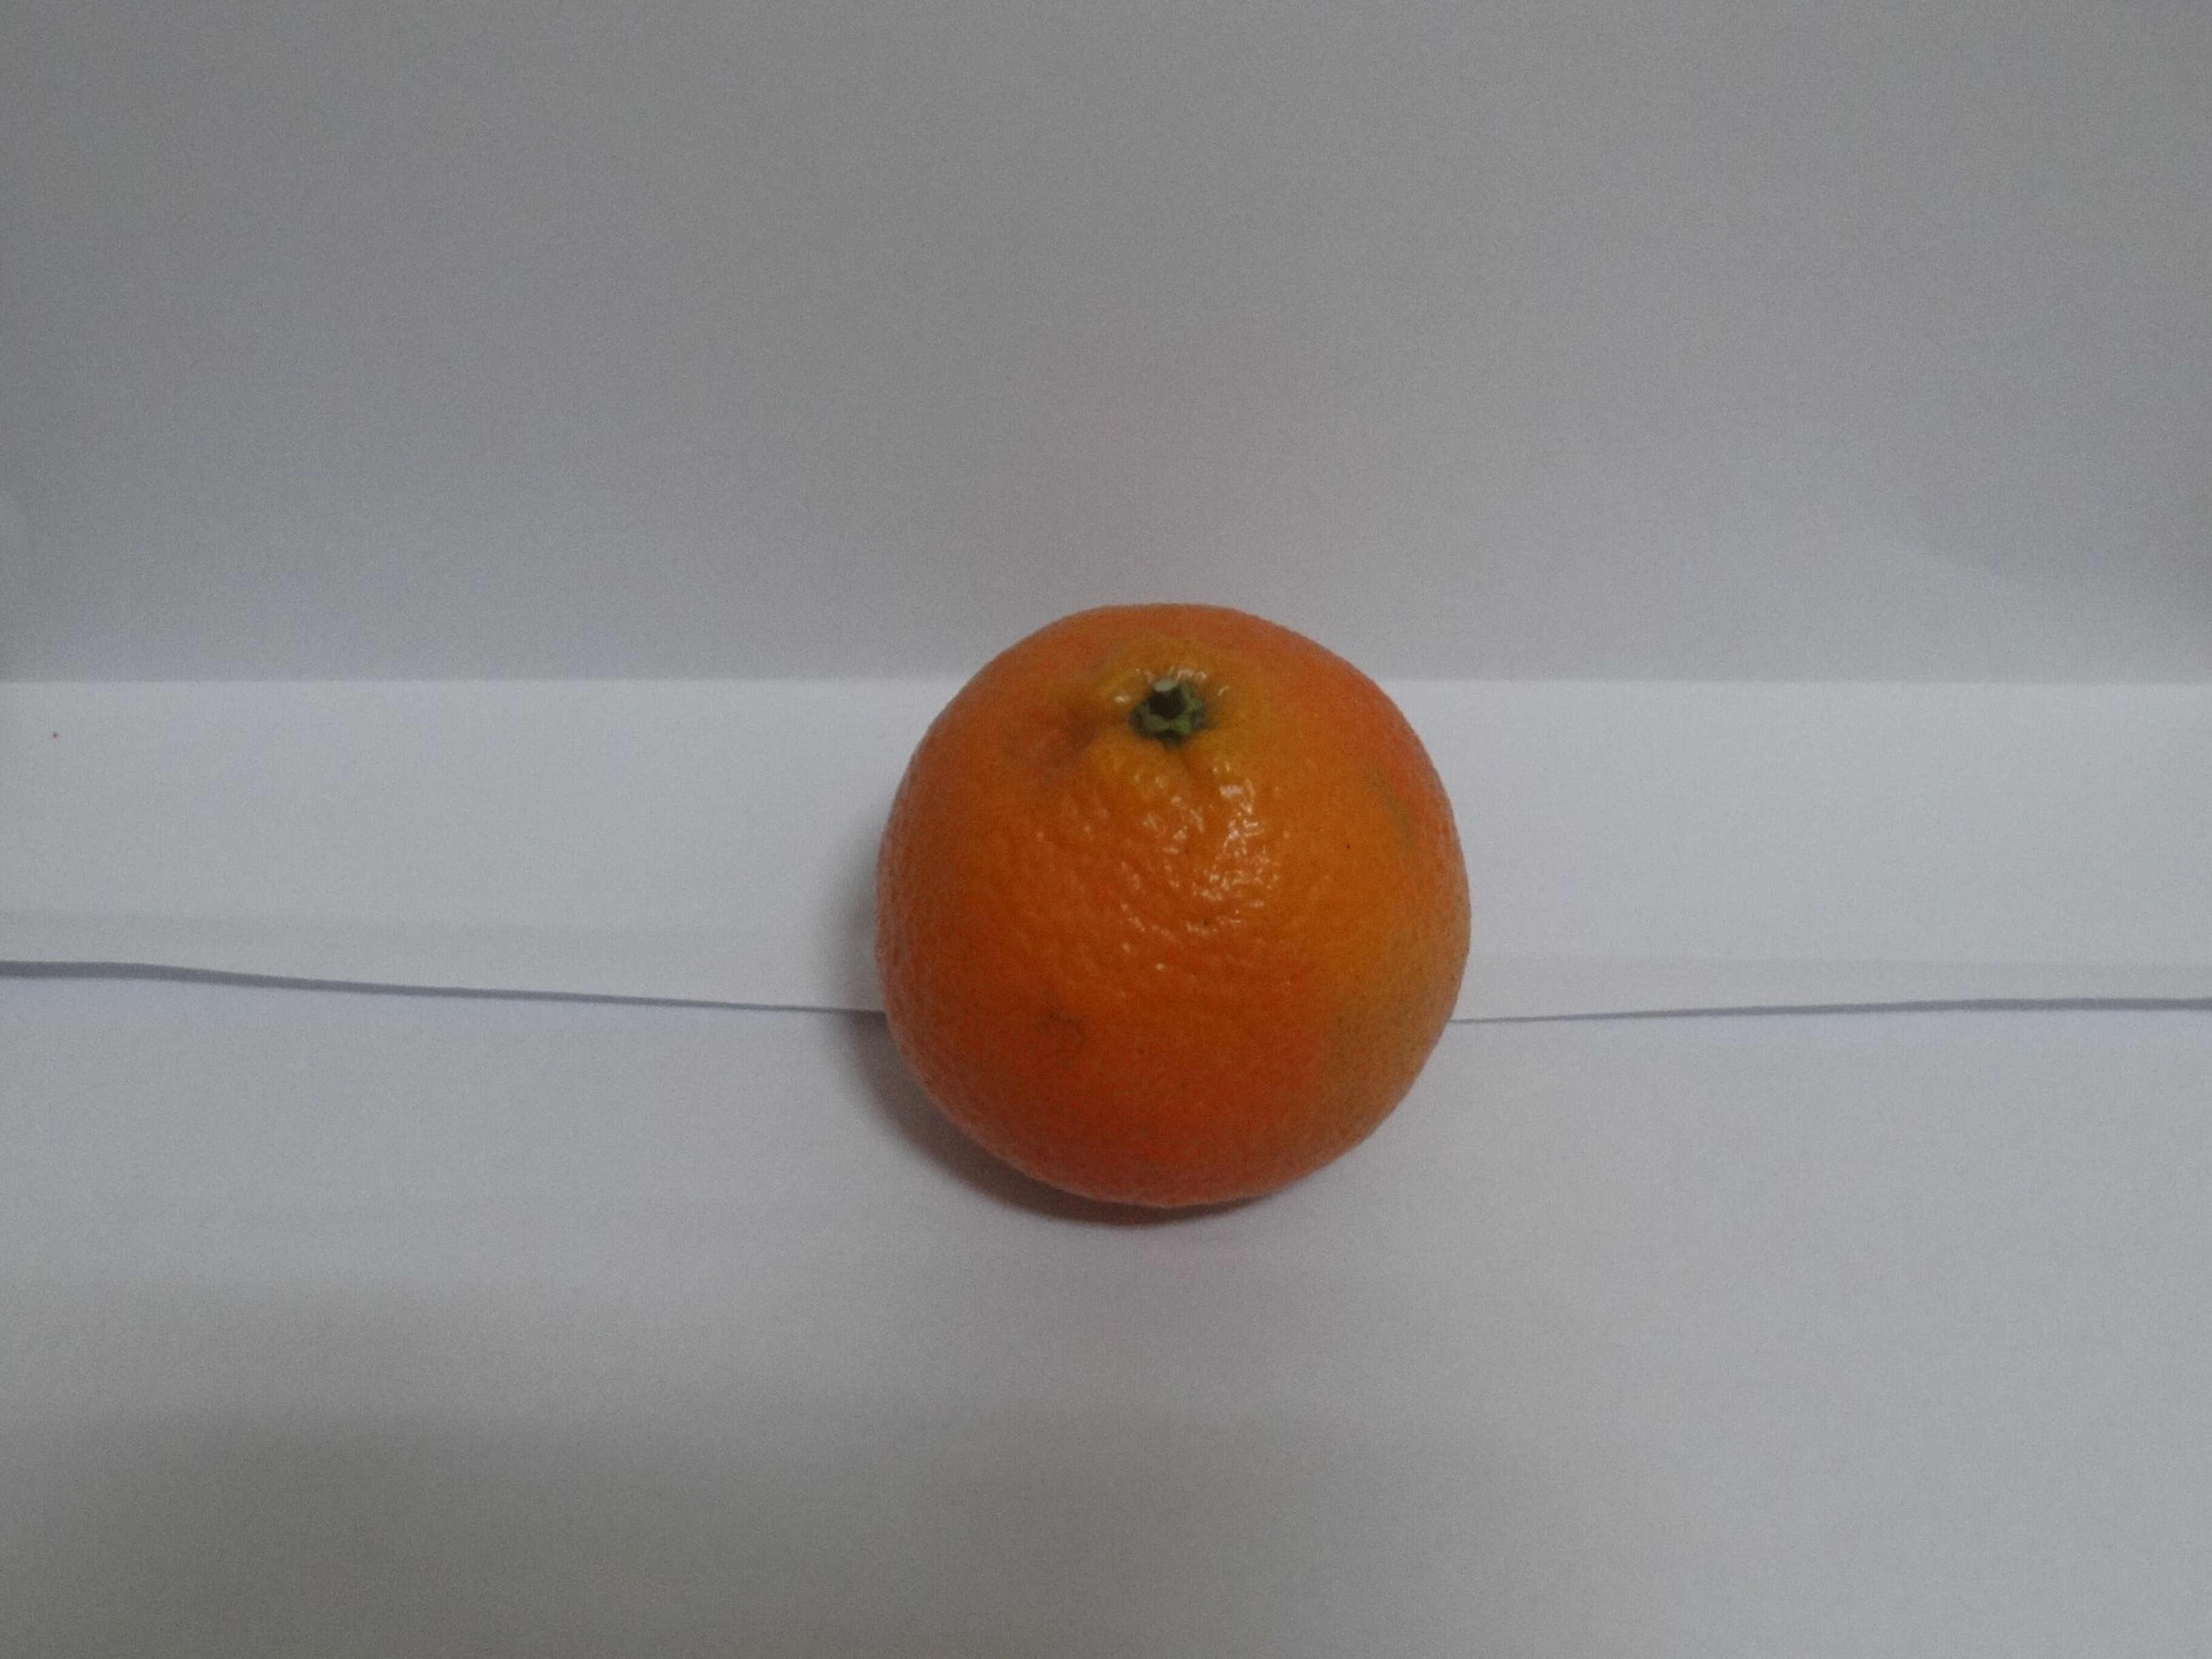
Citrus fruit variety: tankan